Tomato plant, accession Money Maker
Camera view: bottom (45 deg); turntable rotation: 330 degrees
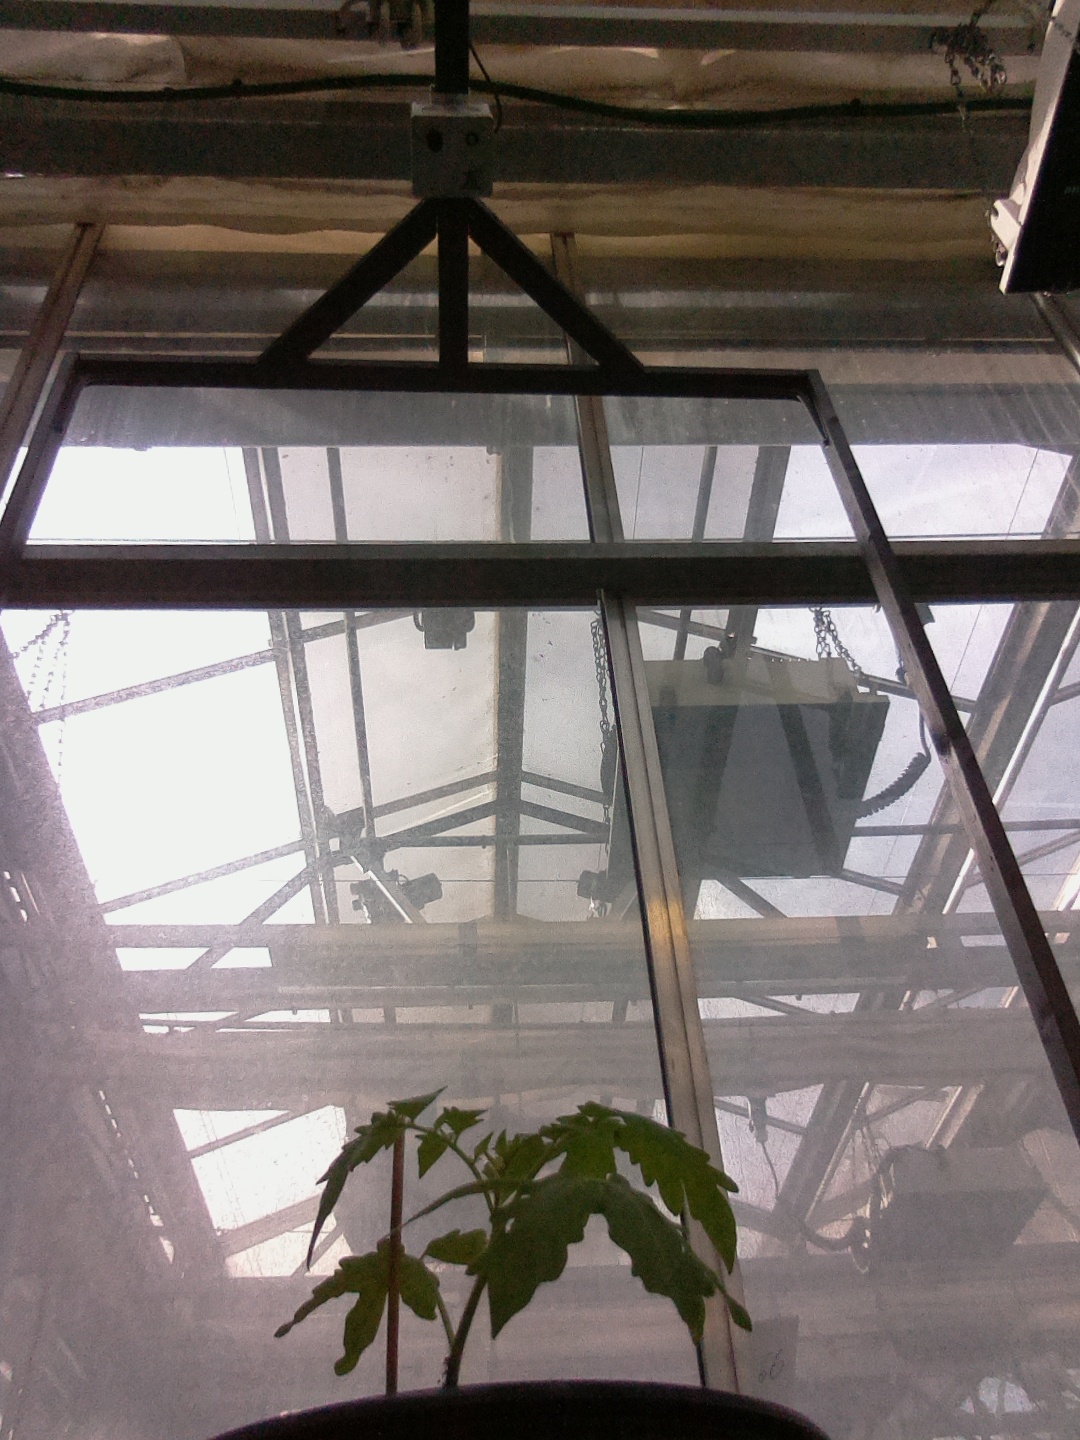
BBCH growth stage 13: 6 of true leaves visible